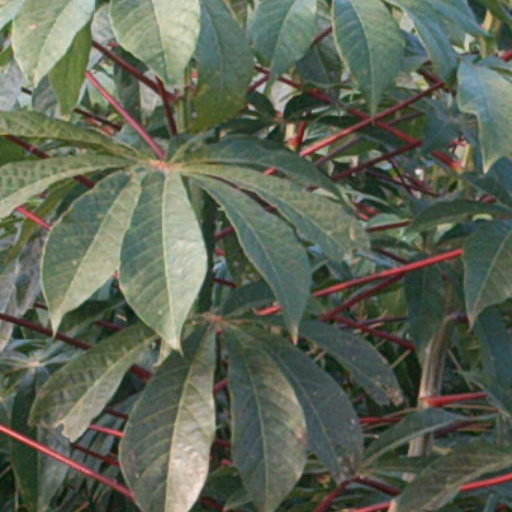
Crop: cassava